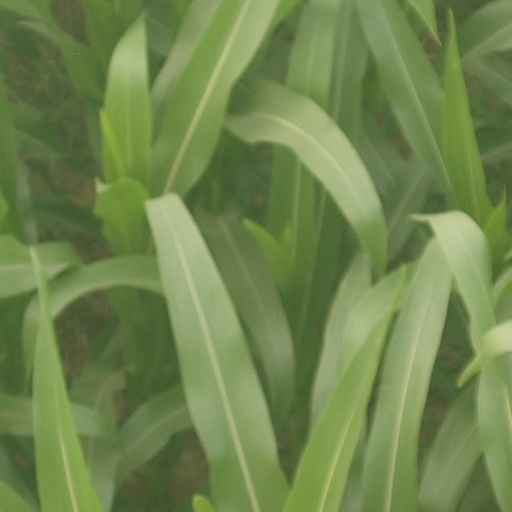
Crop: maize; corn